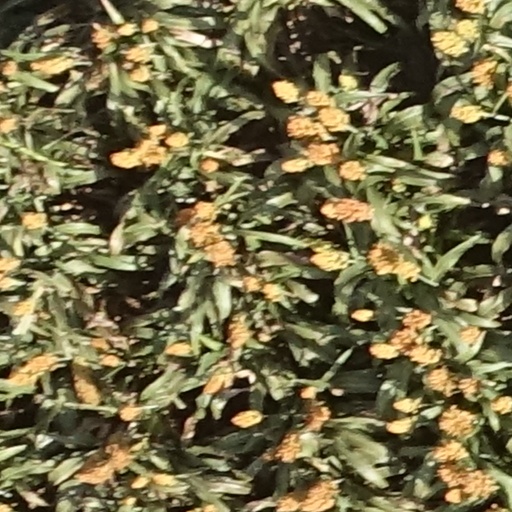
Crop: sorghum